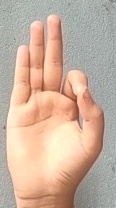
ASL sign: F